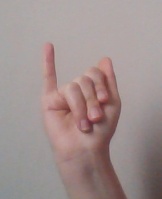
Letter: meem